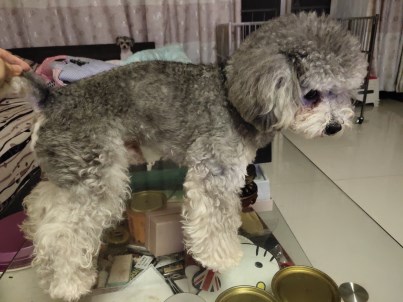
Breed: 2925-n000114-toy_poodle